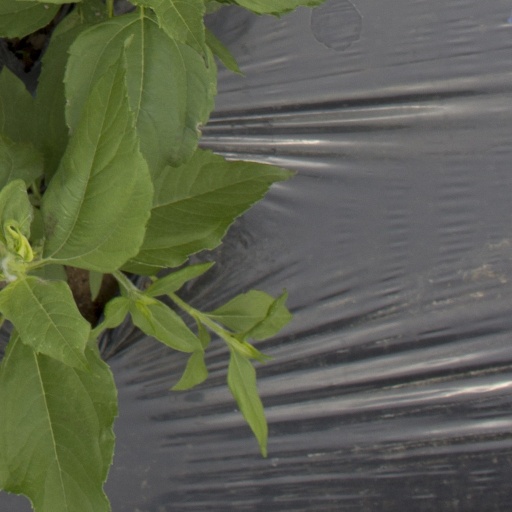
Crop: Jerusalem artichoke